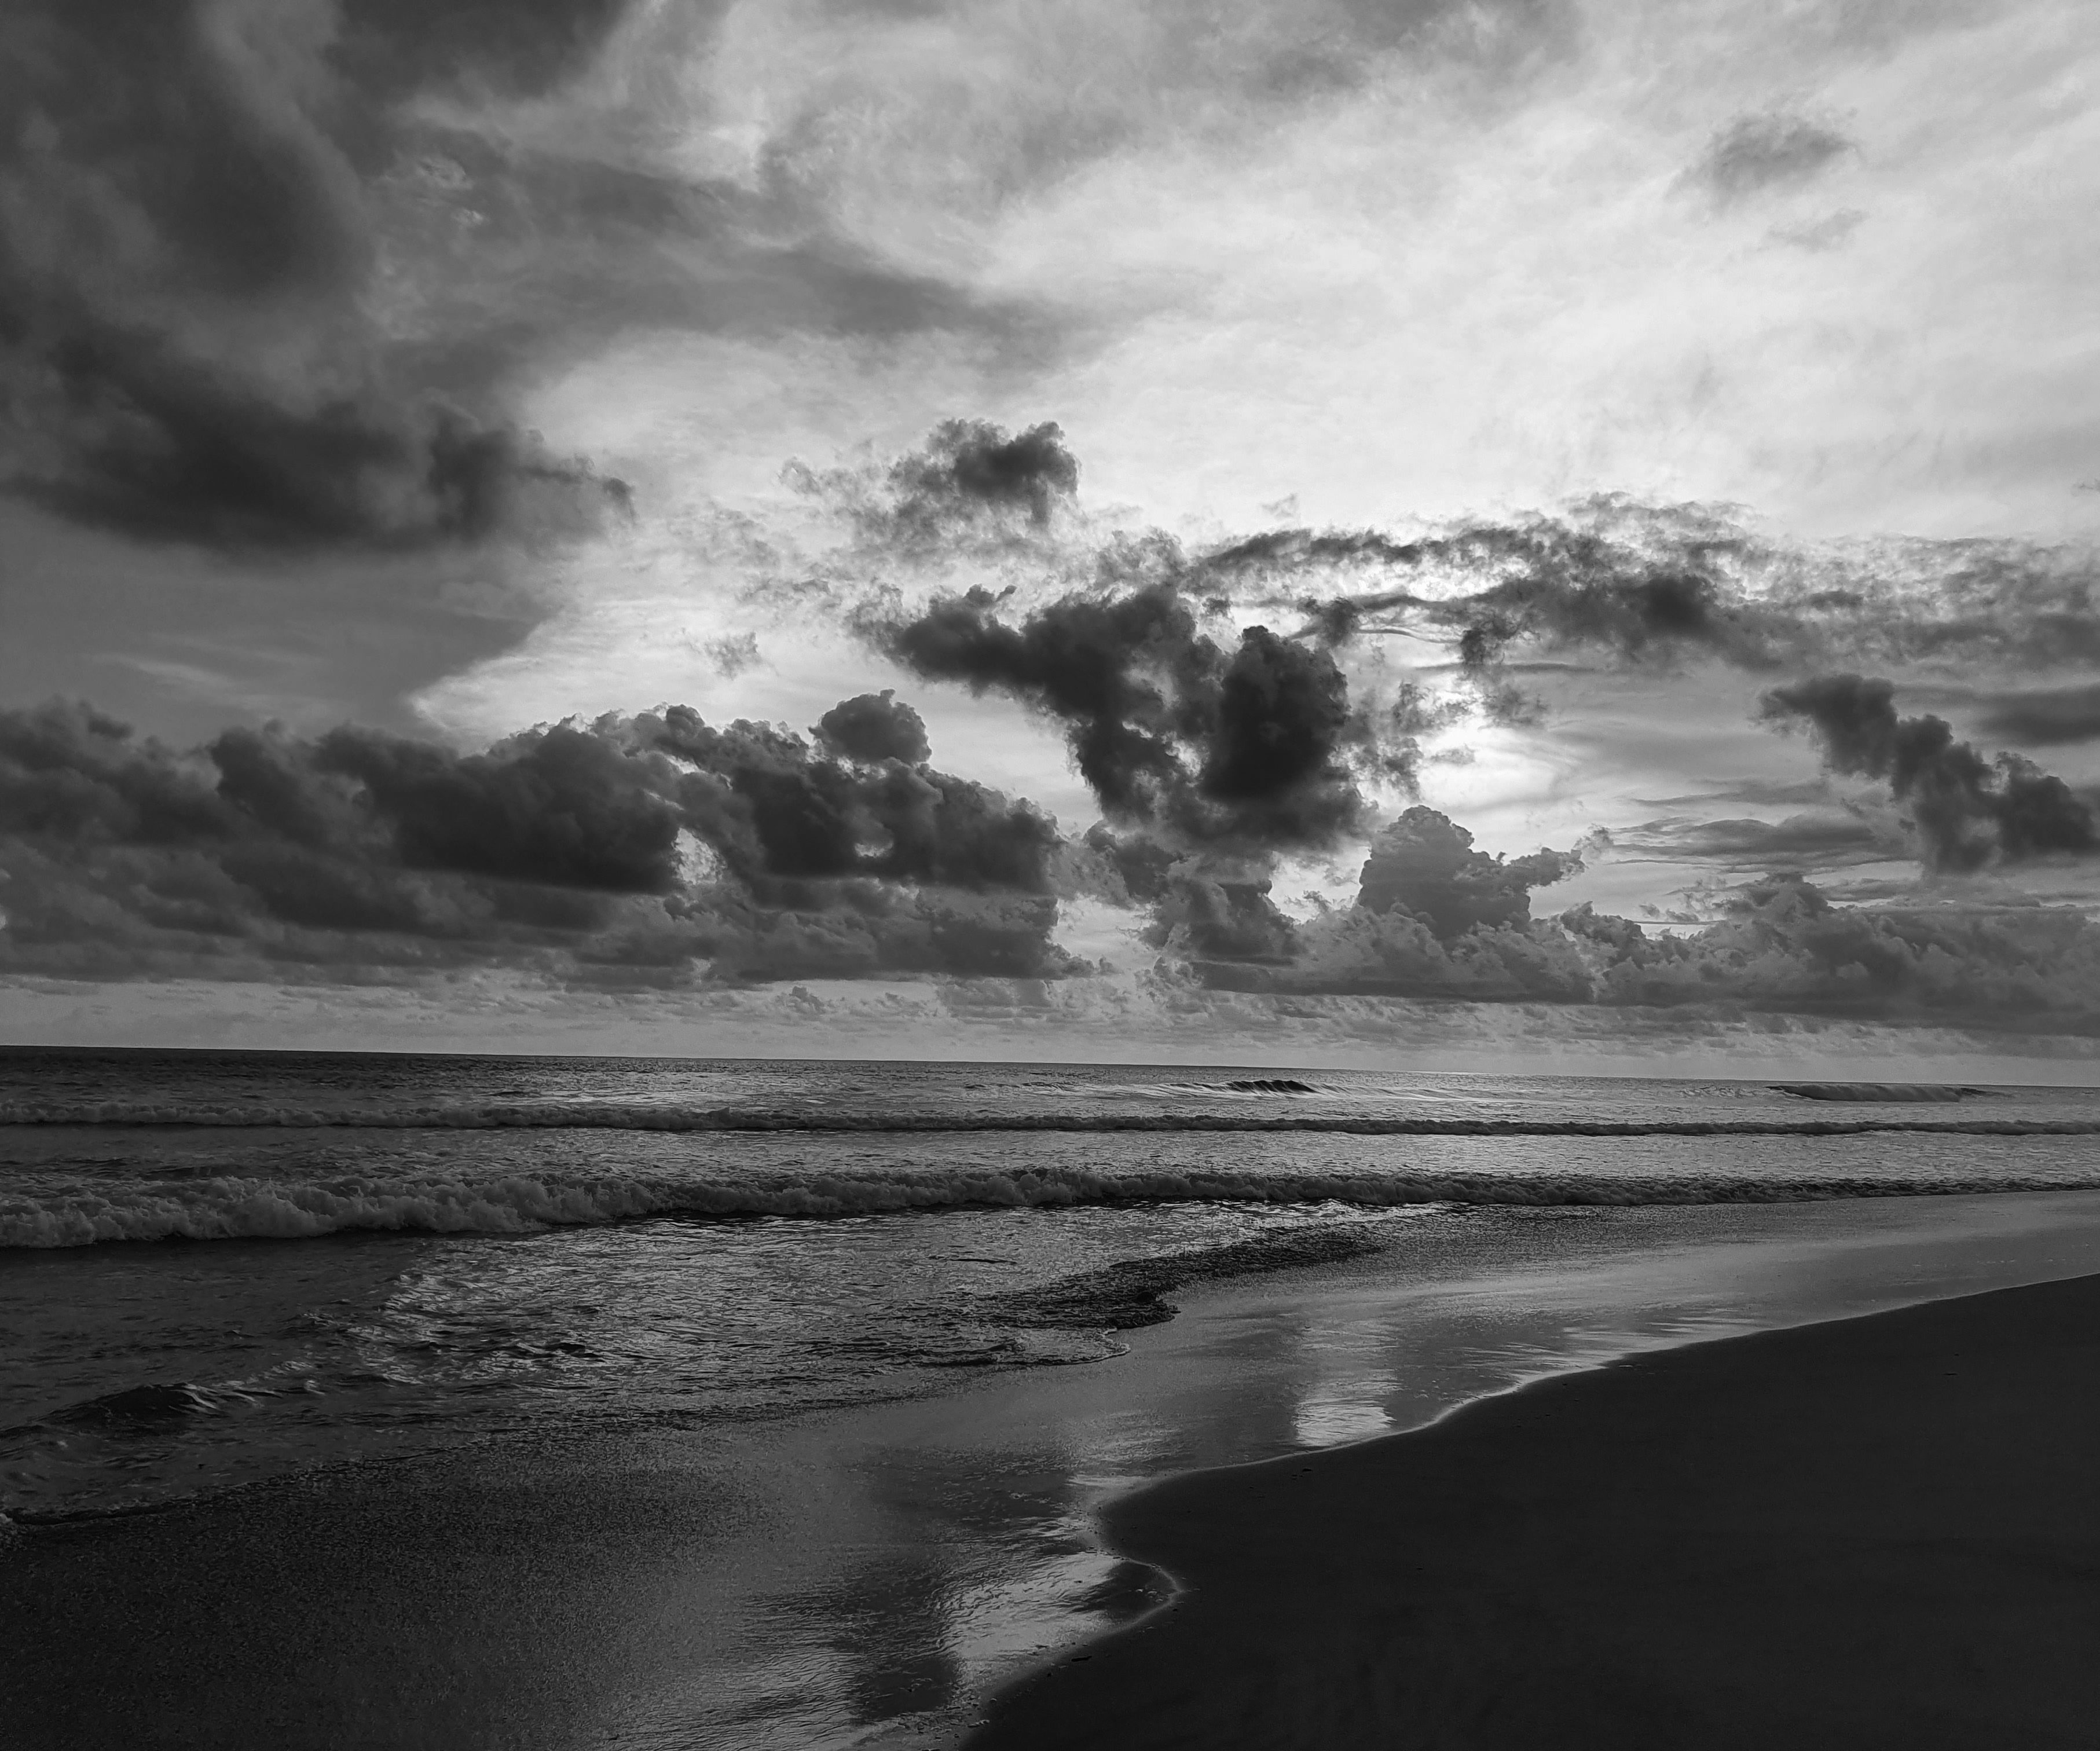
sky, cloud, water, atmosphere, nature, natural landscape, dusk, black and white, beach, grey, style, cumulus, coastal and oceanic landforms, horizon, sunset, wind wave, landscape, calm, monochrome photography, monochrome, shore, darkness, reflection, sunrise, meteorological phenomenon, afterglow, ocean, wave, coast, rock, tropics, evening, wind, stock photography, lake, sound, headland, art, tide, sea, dawn, winter, sand, wood, wetland, tree